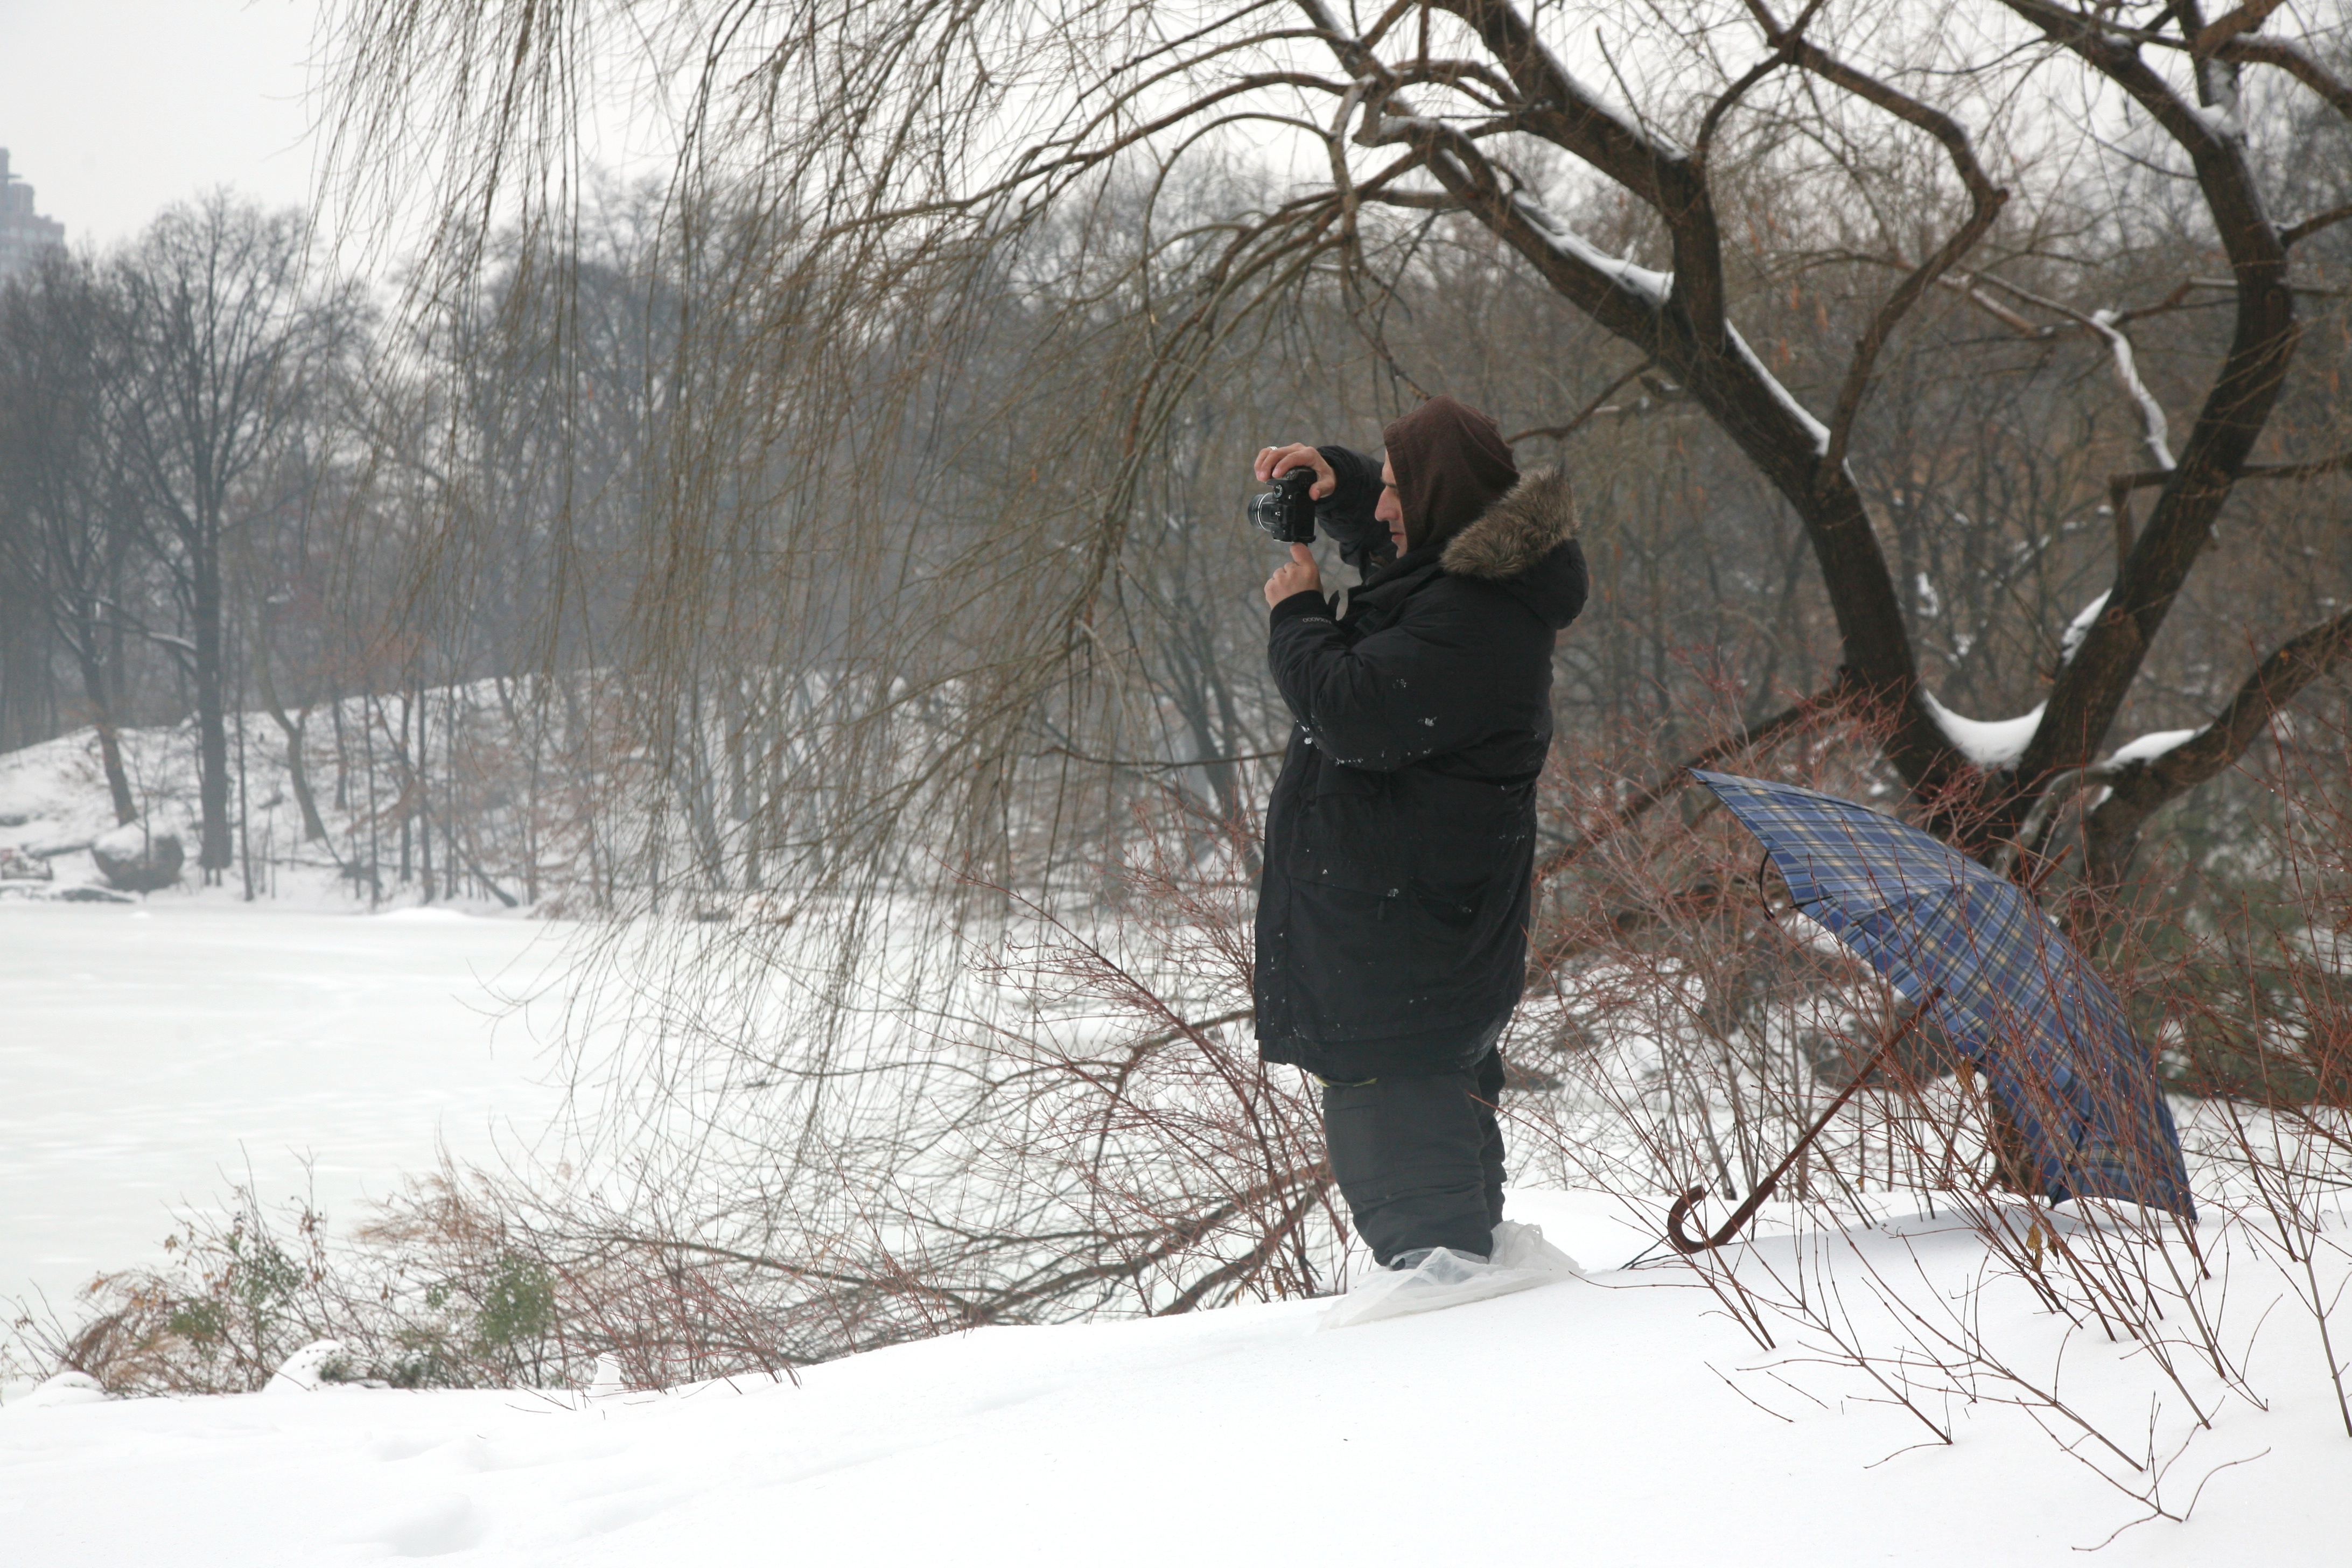
tree, branch, snow, winter, photographer, tourist, nyc, park, weather, season, hiver, neige, newyork, newyorkcity, ny, centralpark, 5d, blizzard, canon5d, freezing, winter storm